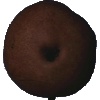
Label: pear_kaiser